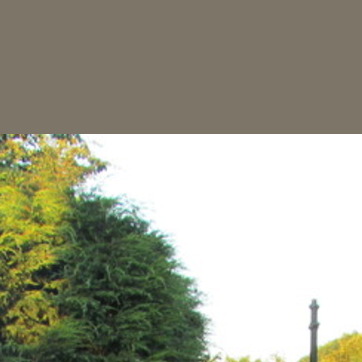
Material: sky